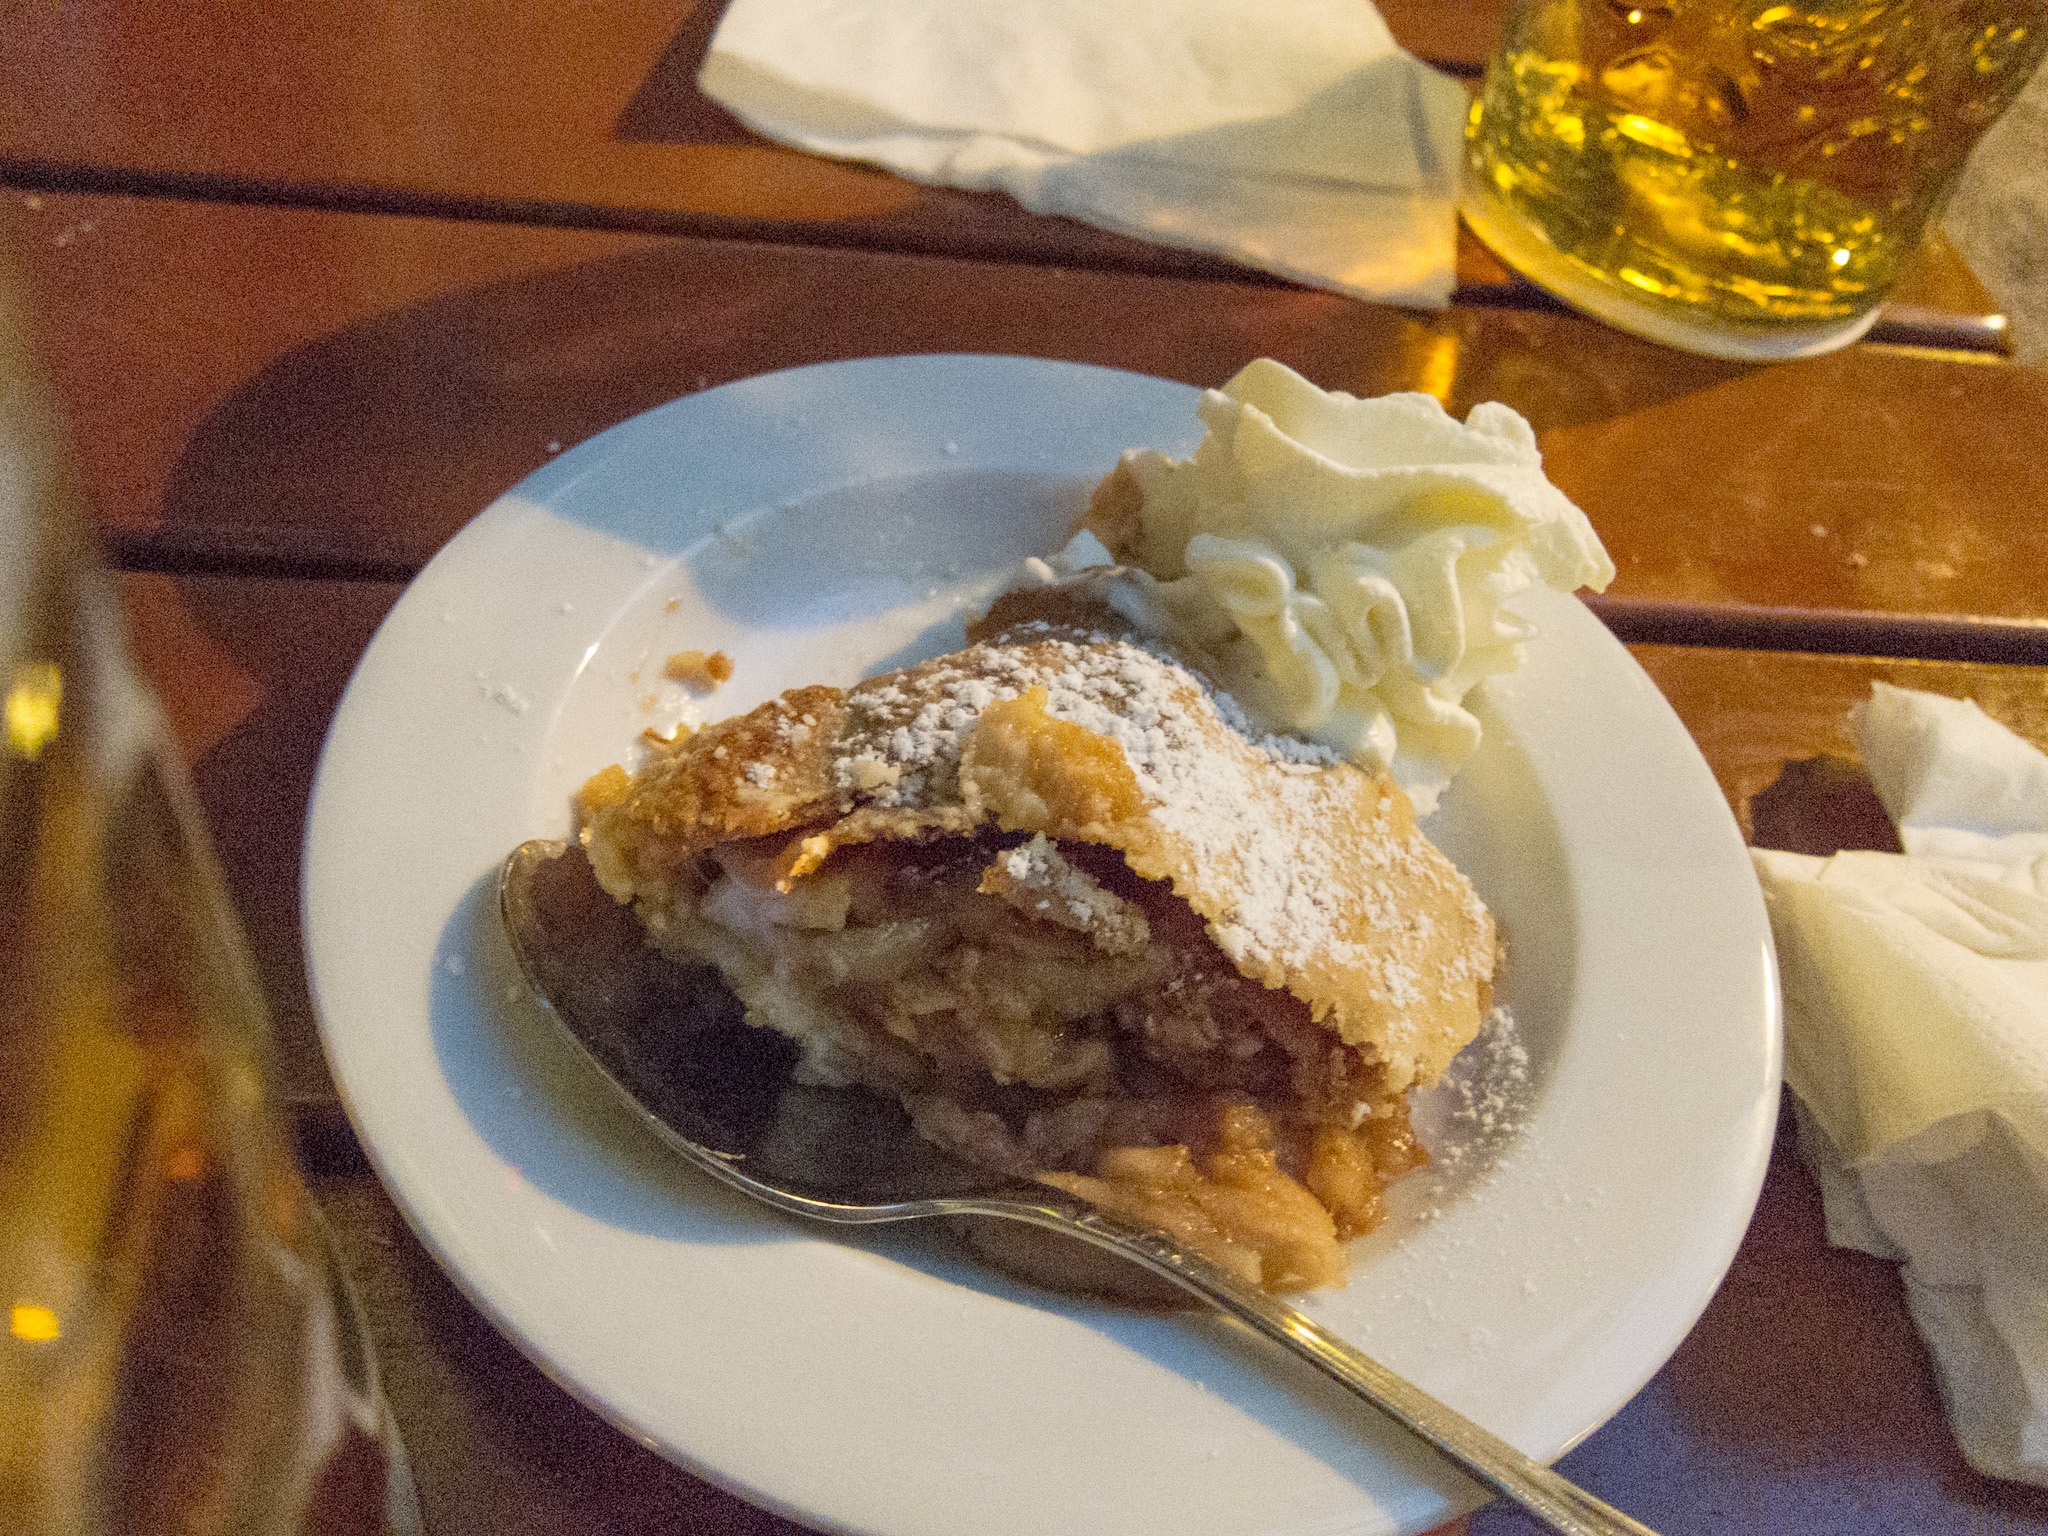
restaurant, dish, meal, food, produce, drink, breakfast, dessert, cuisine, beer, baked goods